History of erotic depictions

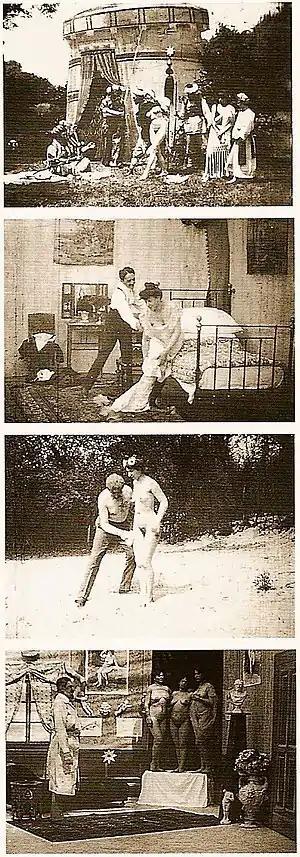
Images from early Austrian erotic films by Johann Schwarzer

In 1839, Louis Daguerre presented the first practical process of photography to the French Academy of Sciences. Unlike earlier photographic methods, his daguerreotypes had stunning quality and detail and did not fade with time. Artists adopted the new technology as a new way to depict the nude form, which in practice was the feminine form. In so doing, at least initially, they tried to follow the styles and traditions of the art form. Traditionally, an académie was a nude study done by a painter to master the female (or male) form. Each had to be registered with the French government and approved or they could not be sold. Soon, nude photographs were being registered as académie and marketed as aids to painters. However, the realism of a photograph as opposed to the idealism of a painting made many of these intrinsically erotic.